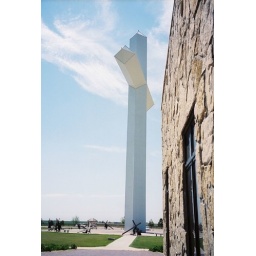
The figures around the base of the cross are life-sized images of the stations of the cross